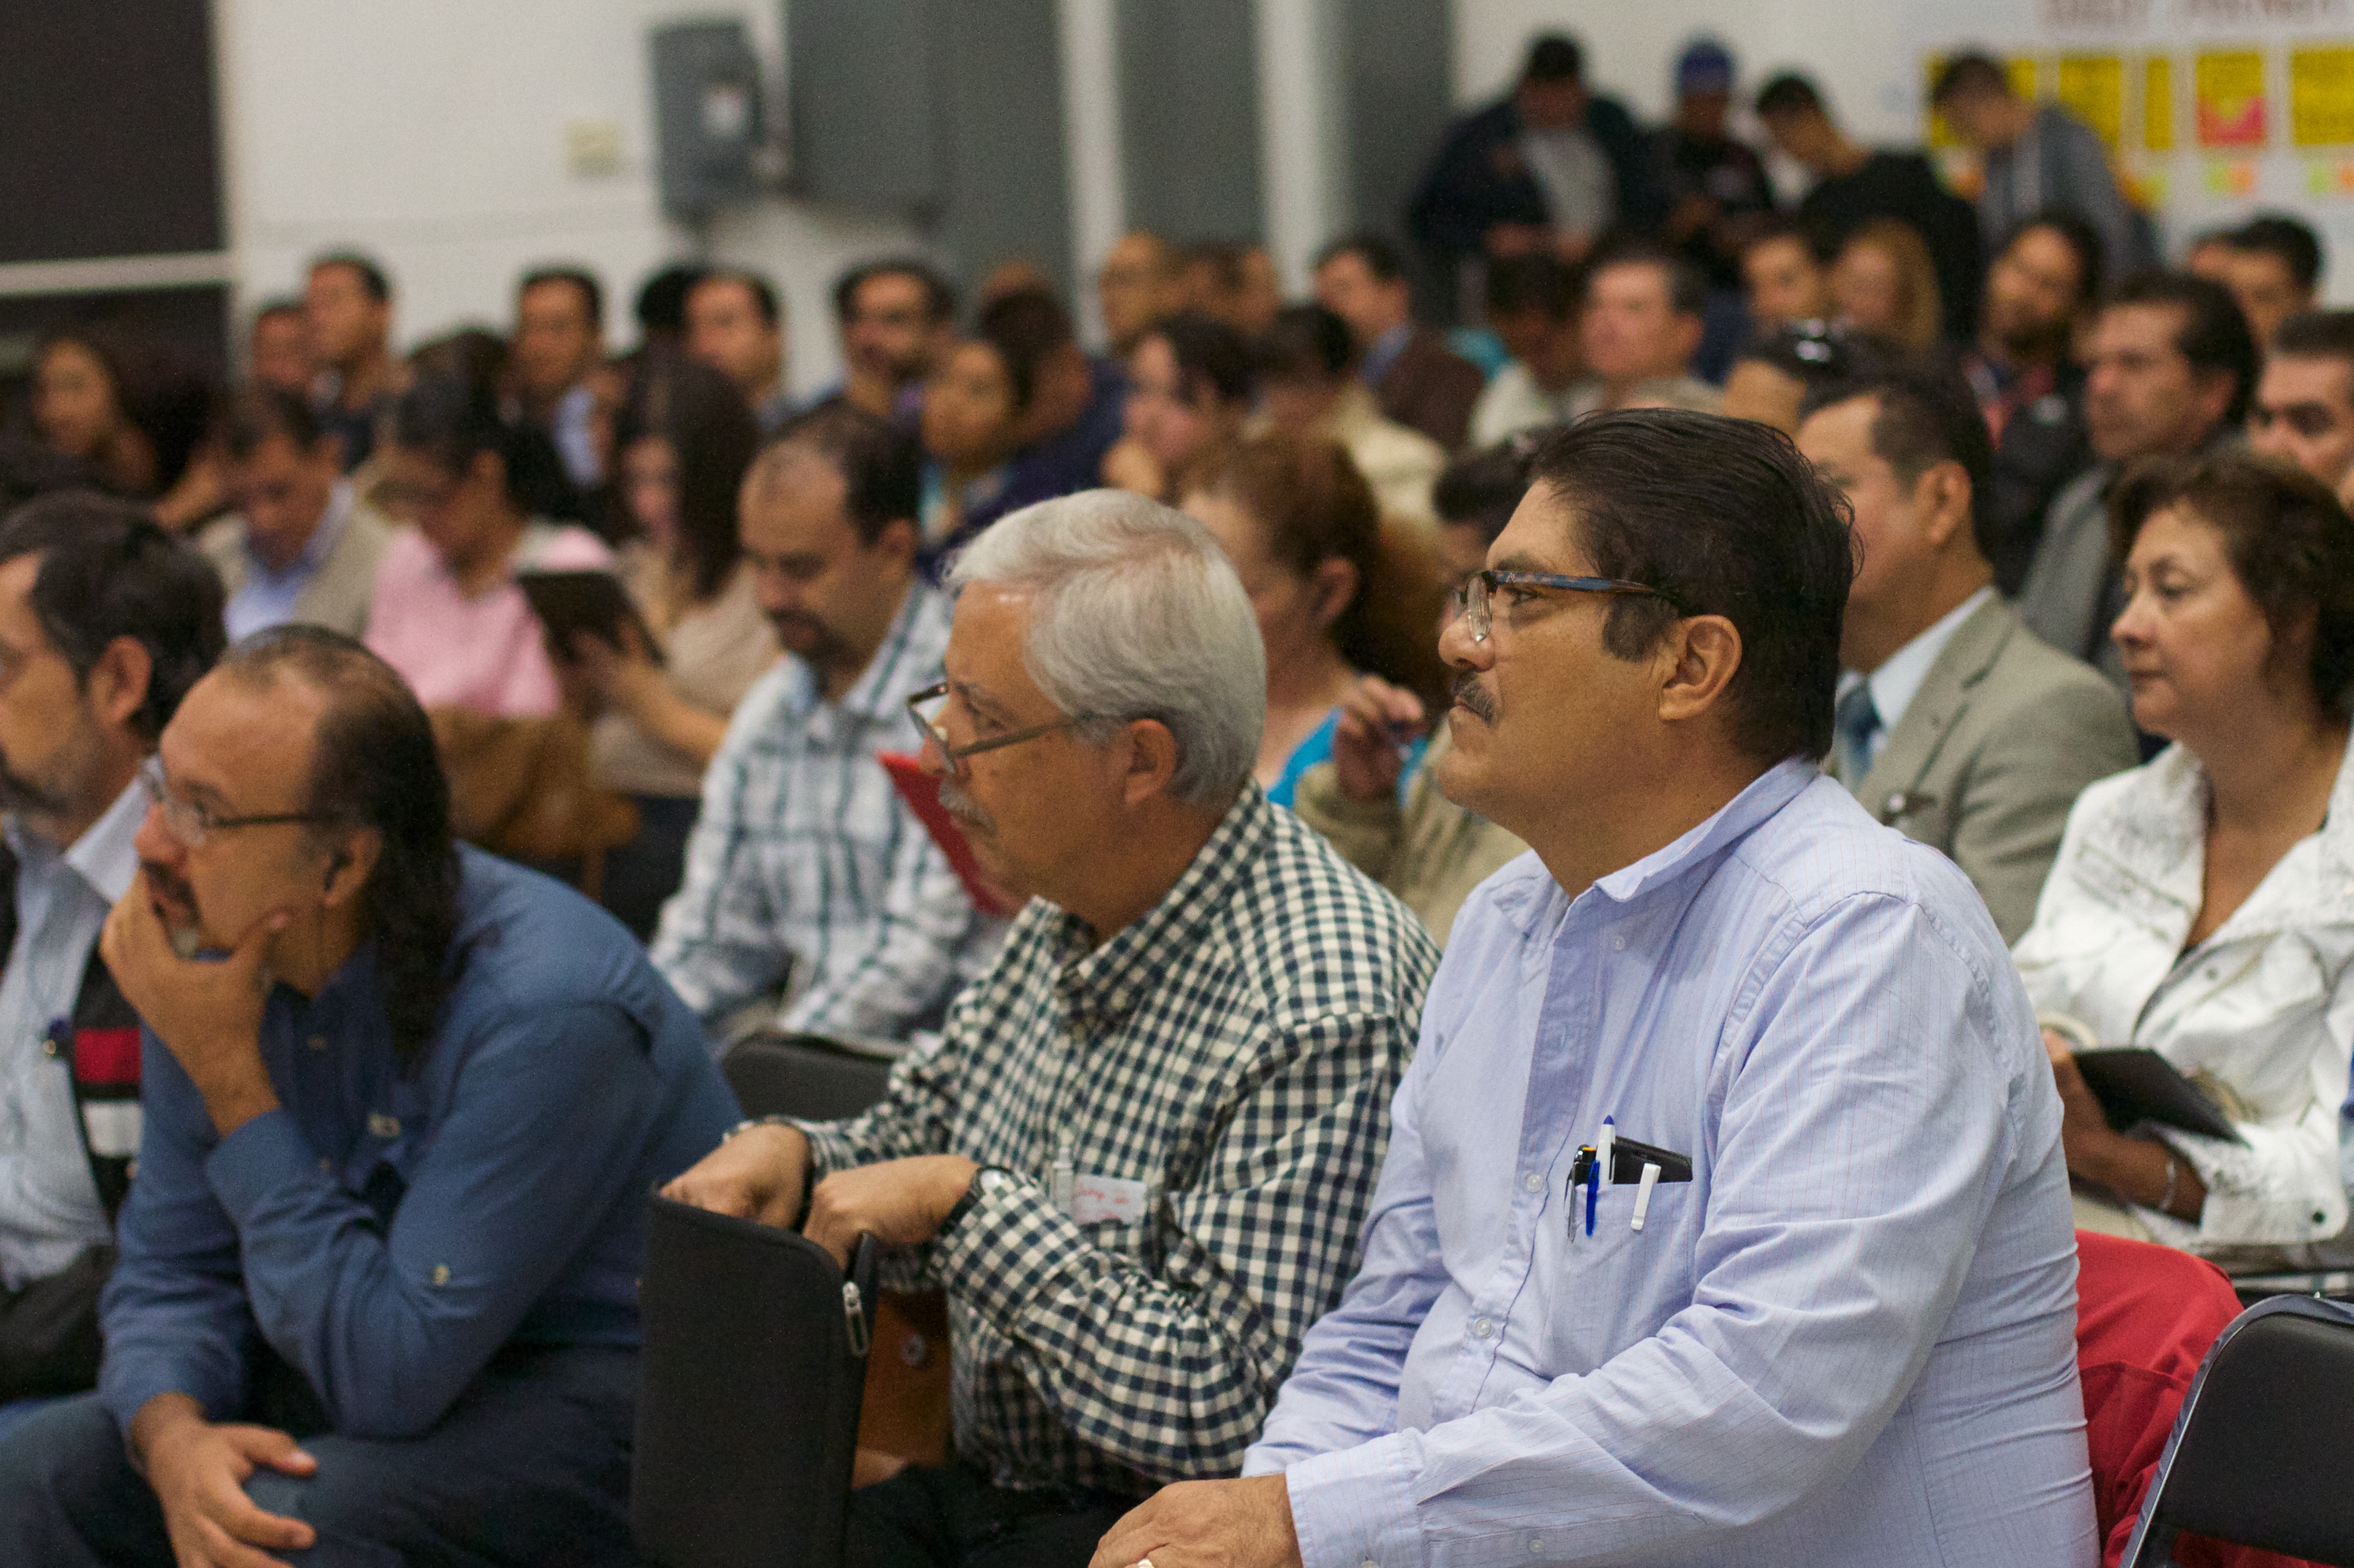
audience, youth, education, udgagora, academic conference